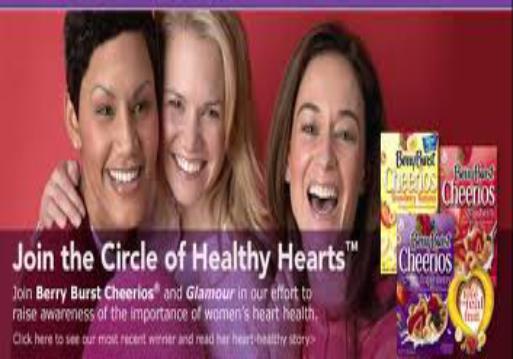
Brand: Berry Burst Cheerios
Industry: Food